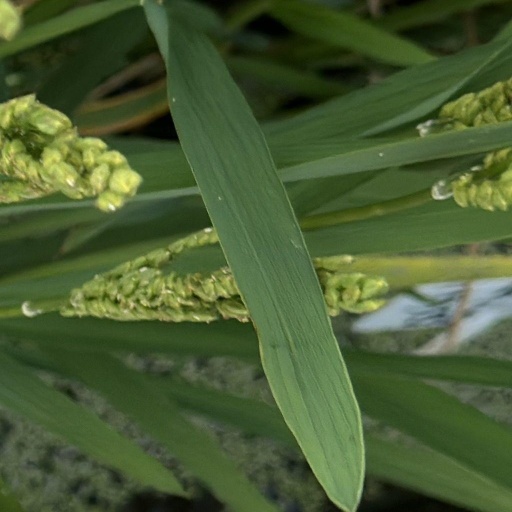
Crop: rice